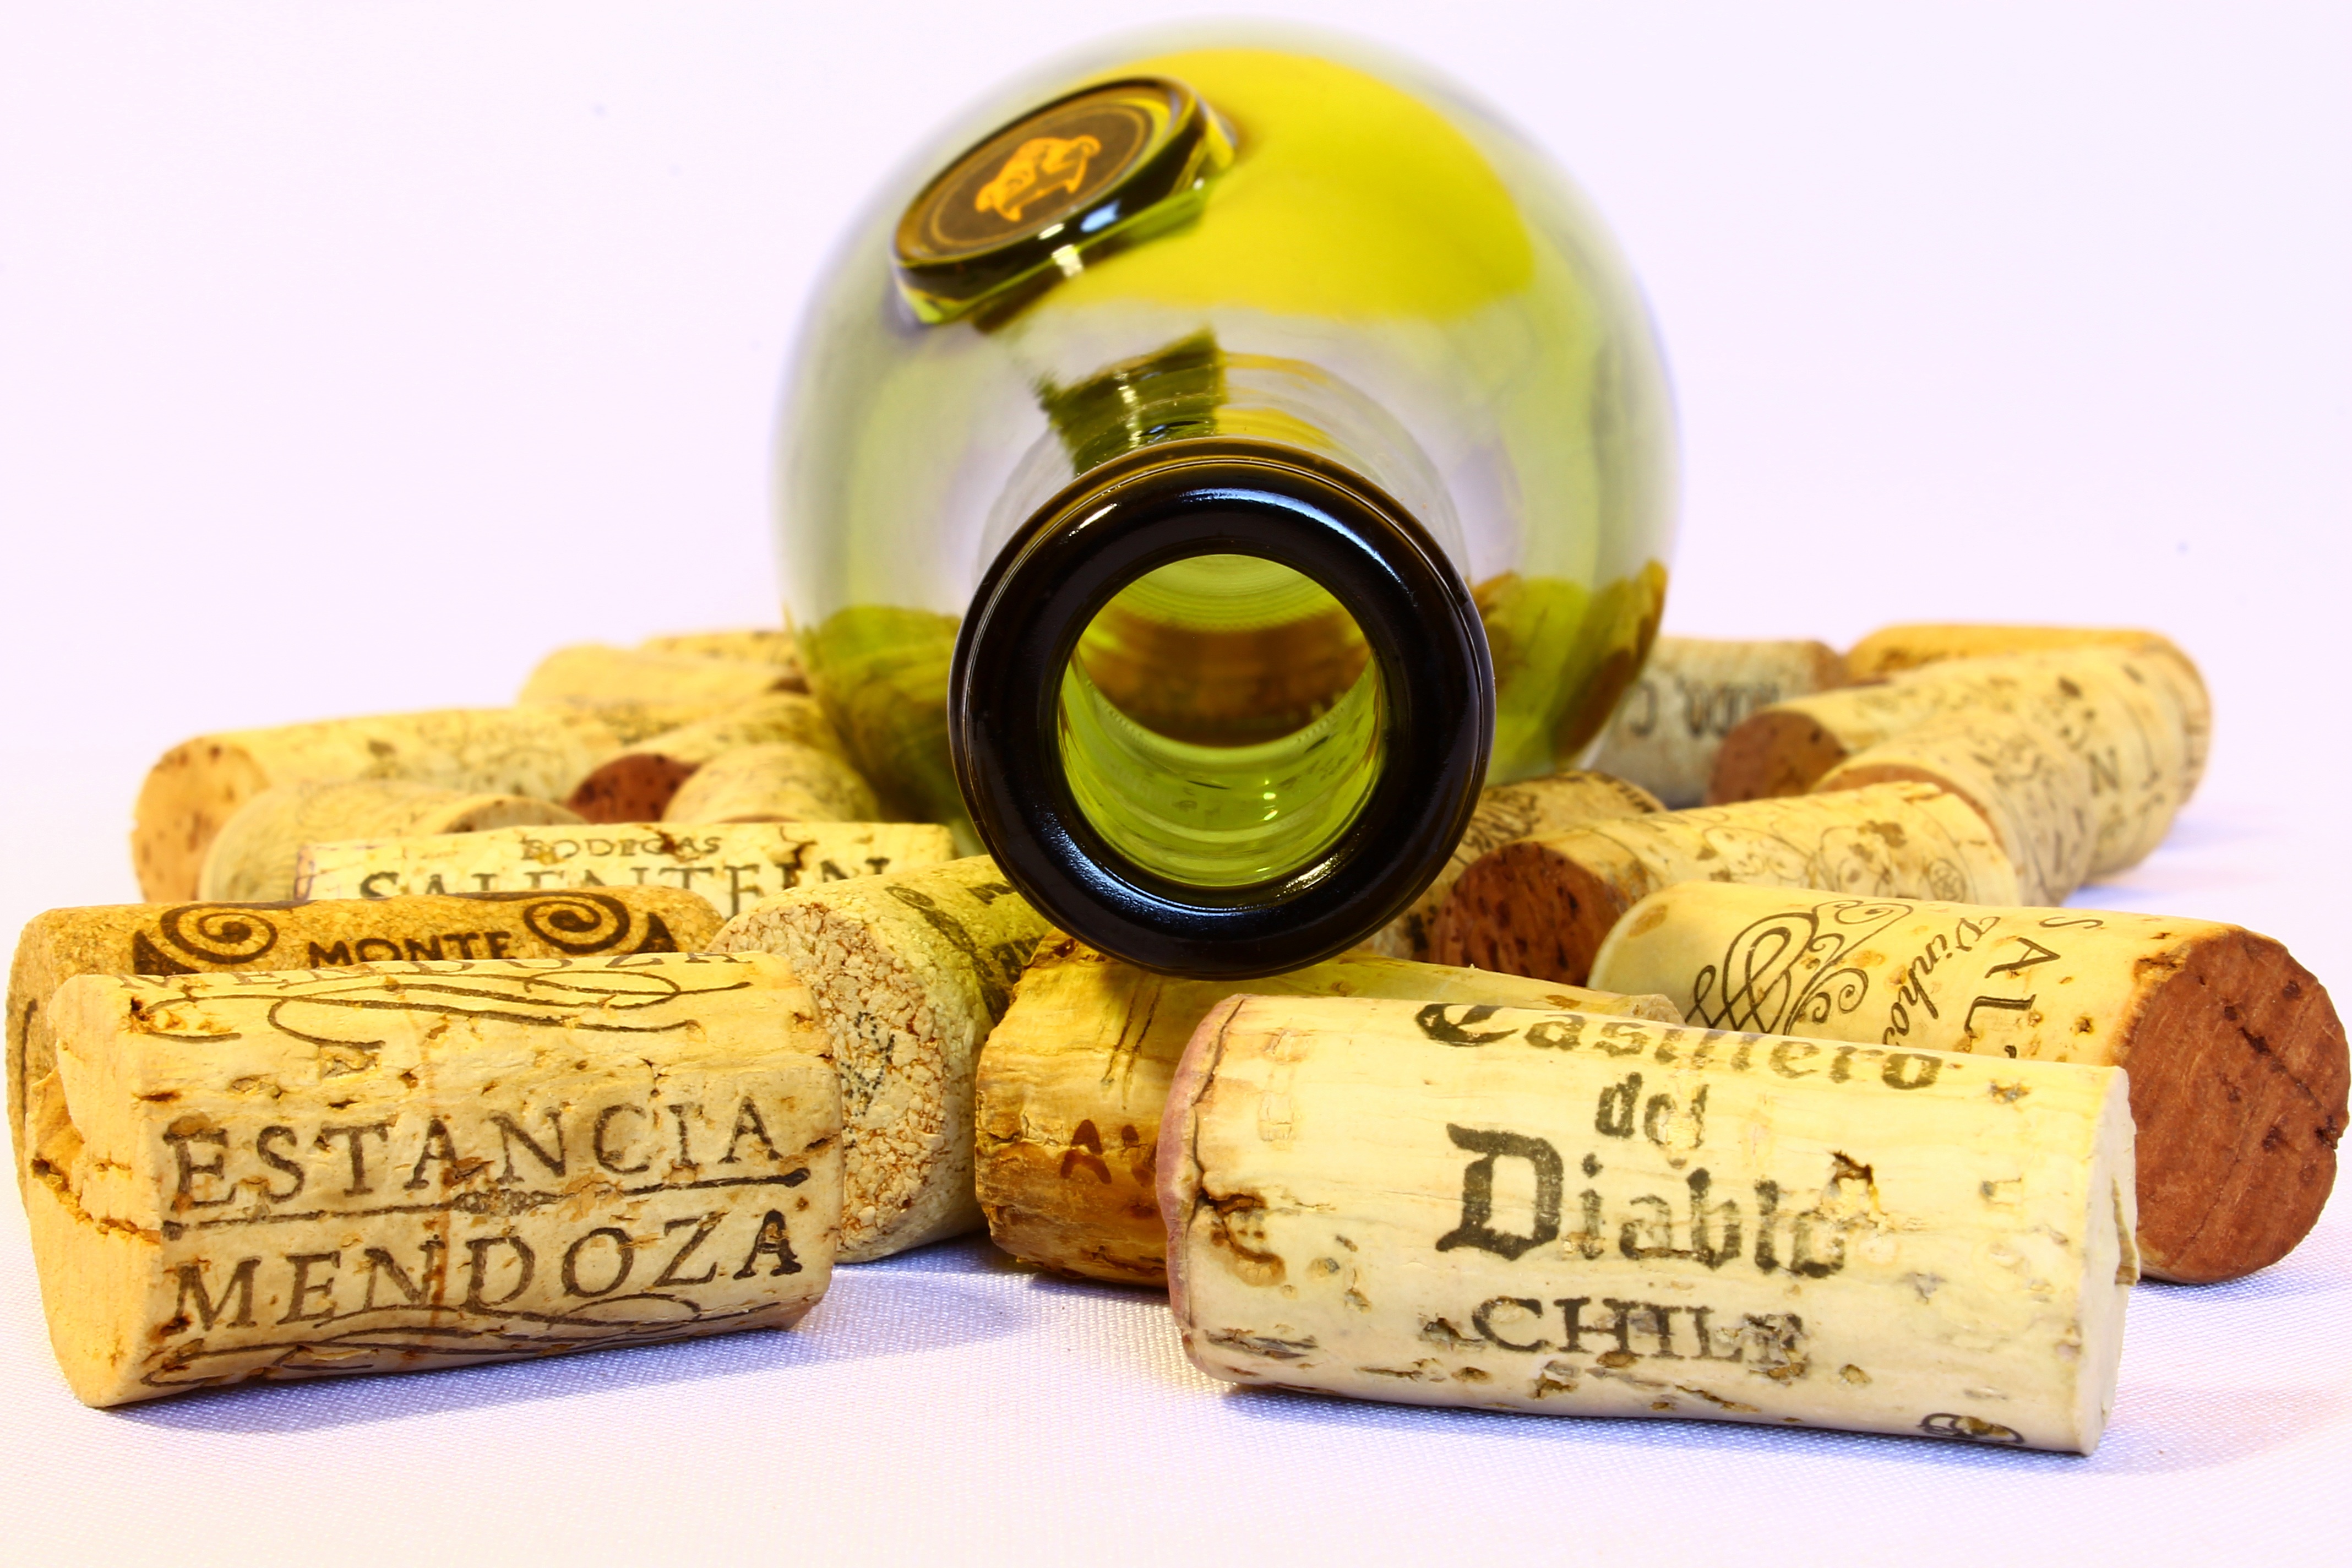
wine, food, produce, metal, bottle, empty, material, background, used, bottleneck, stoppers